Mathieu Pacaud

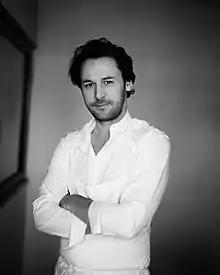

Mathieu Pacaud (born January 1, 1981) is a French chef, running the restaurants Divellec, Hexagone, Histoires and L’Ambroisie.